Muikamachi Station

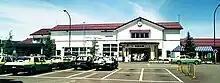
The station in 1994

The station has a single side platform and two island platforms serving five tracks. The station has a "Midori no Madoguchi" staffed ticket office.